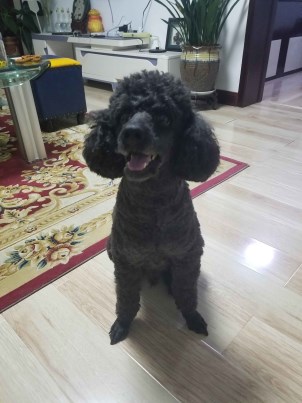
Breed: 2925-n000114-toy_poodle